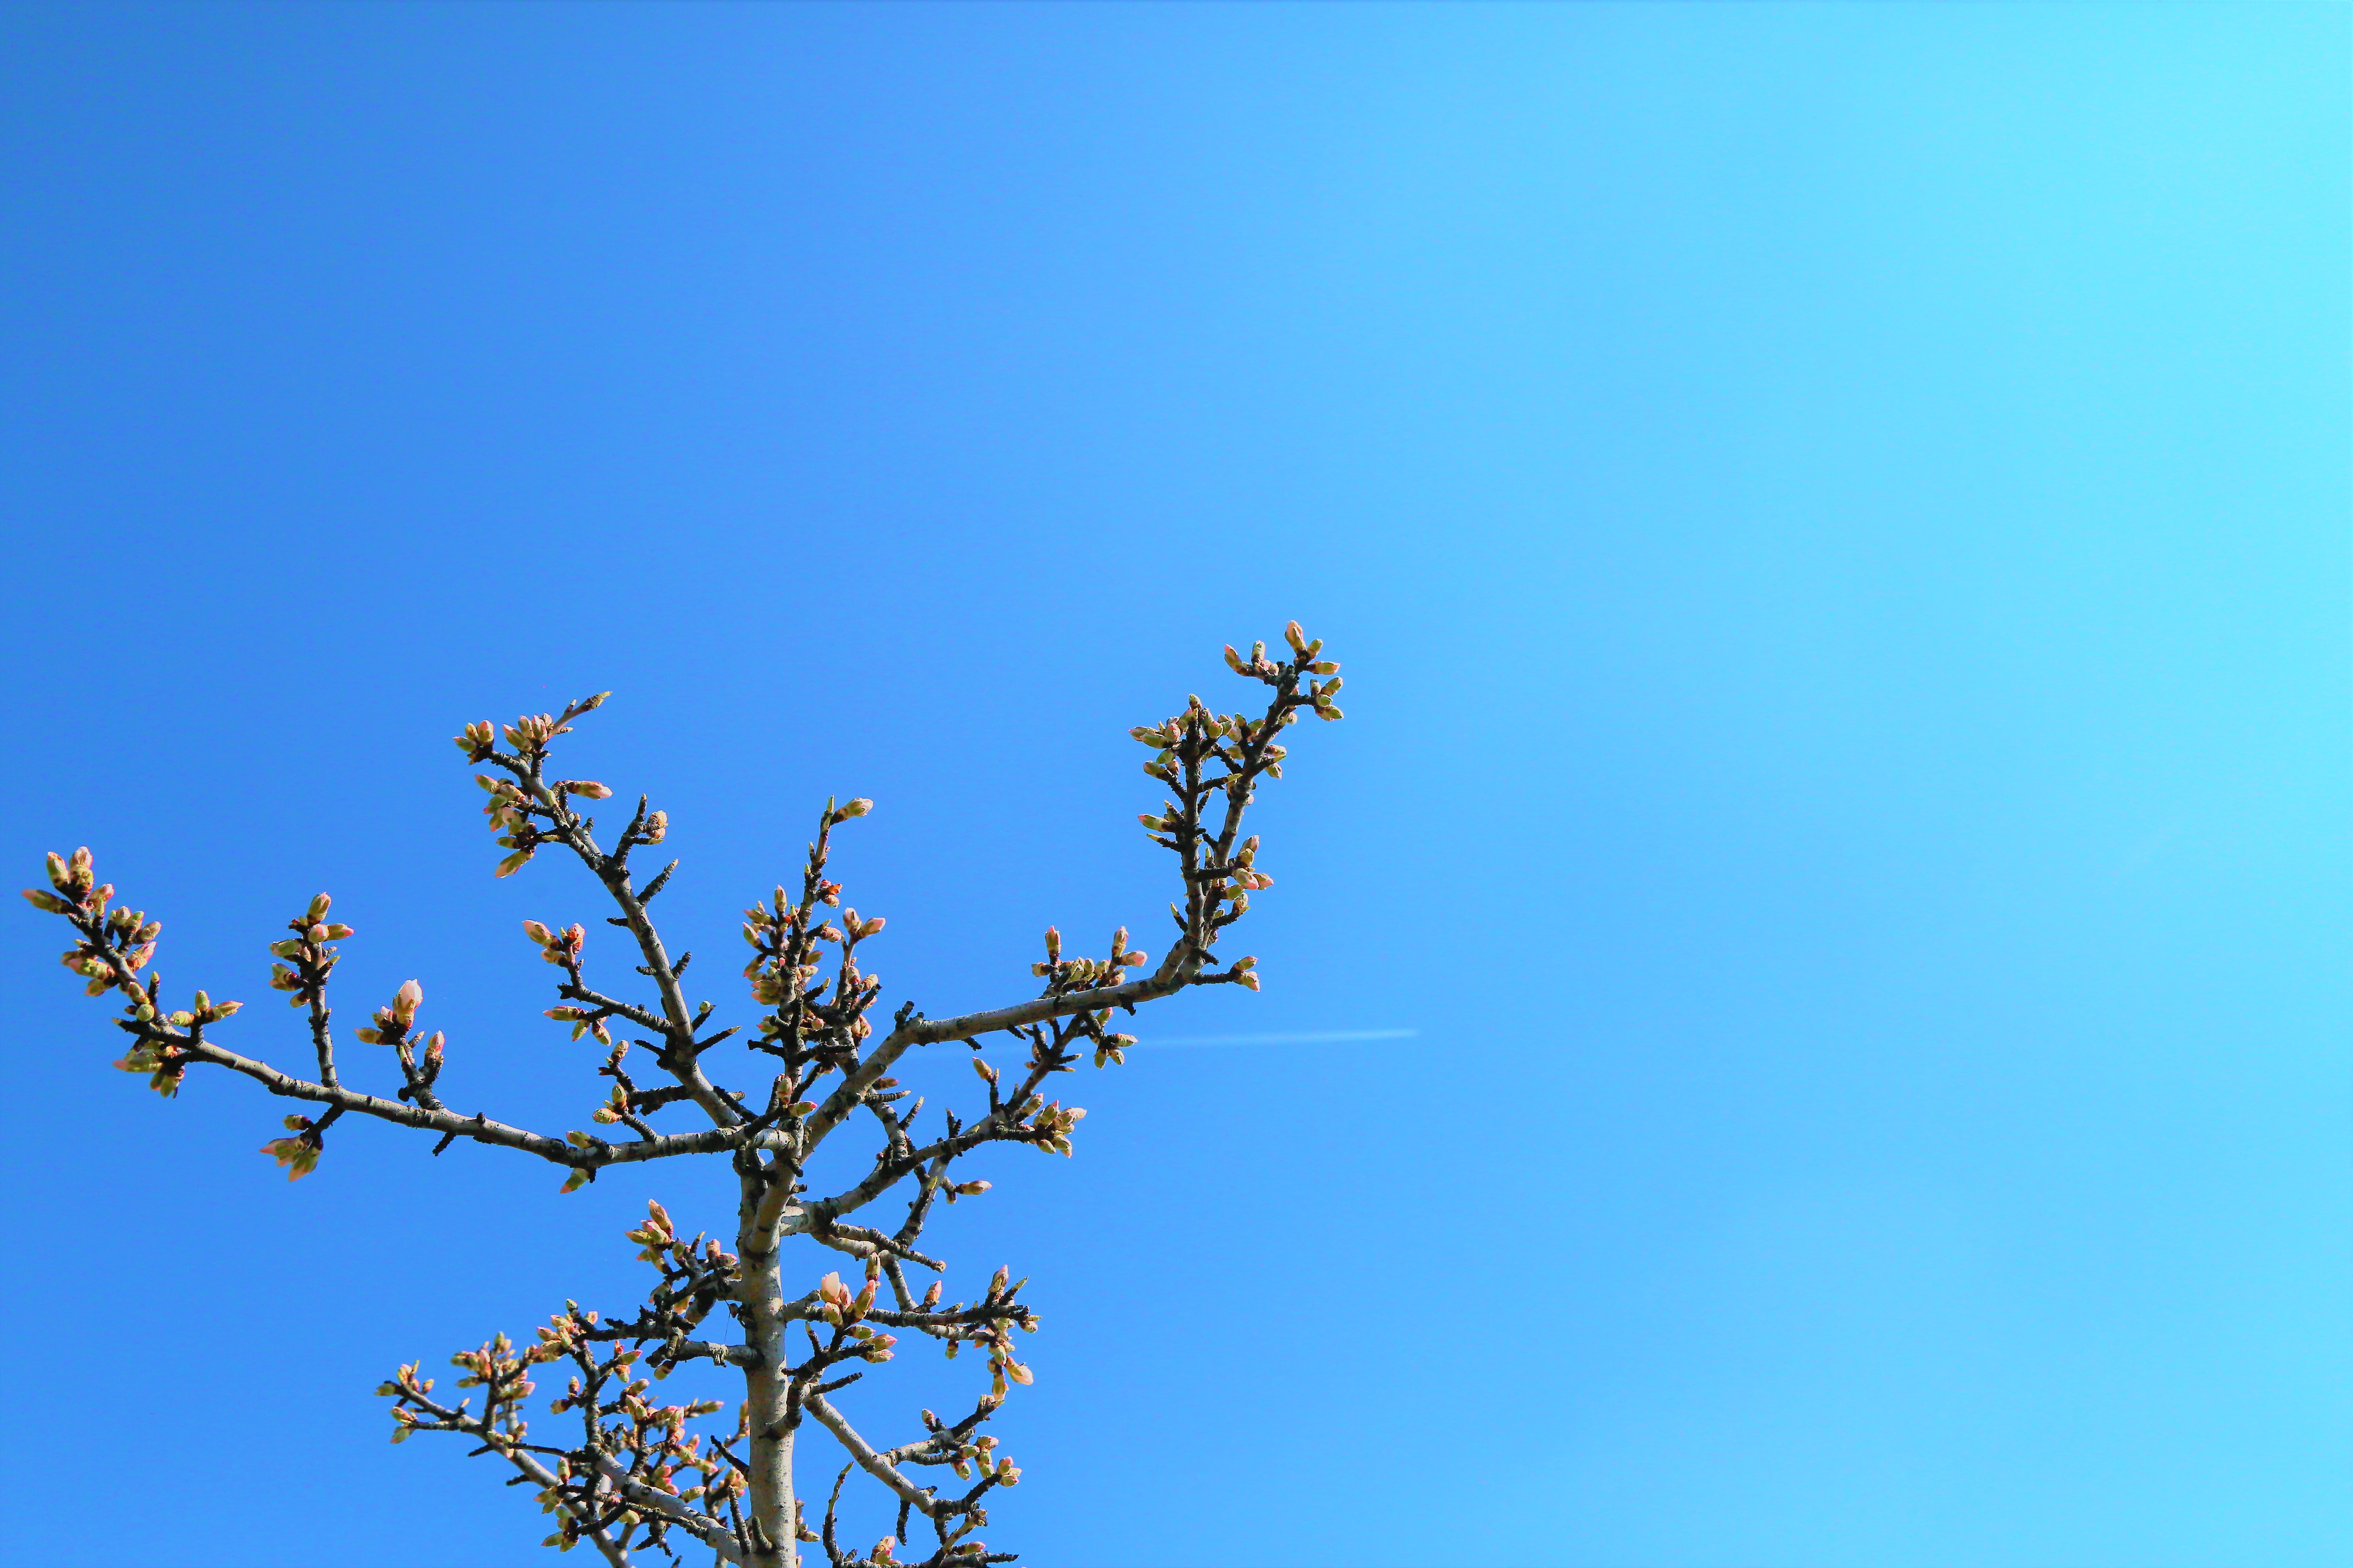
almond, tree, spring, nature, bud, branch, blue, sky, daytime, twig, plant, flower, plant stem, blossom, perennial plant